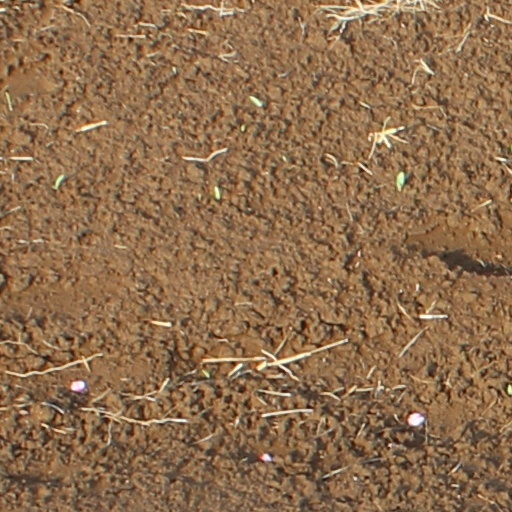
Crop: wheat